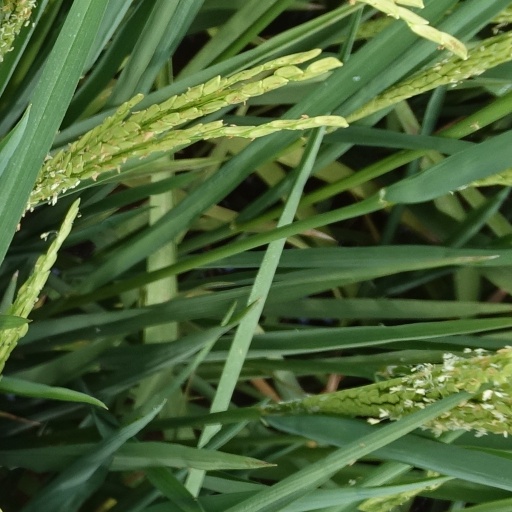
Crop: rice